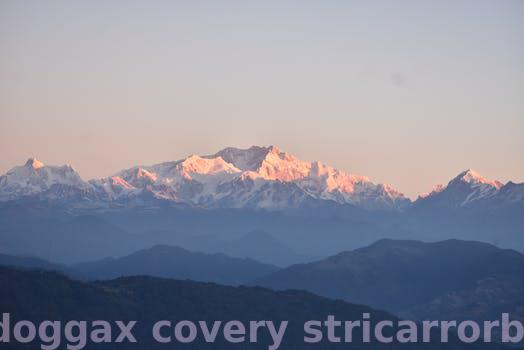
Label: Watermark